PCMC Bhavan metro station

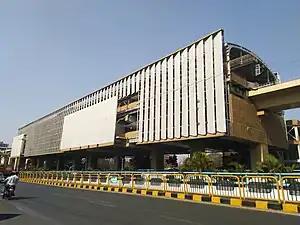

PCMC Bhavan is the elevated northern terminal metro station on the North-South corridor of the Purple Line of Pune Metro in Pimpri Chinchwad, India. The station was opened on 6 March 2022 as an inauguration of Pune Metro. From March 2022 to July 2023, the Purple Line operated between PCMC Bhavan and Phugewadi, but from 1 August 2023 the section between Phugewadi and Civil Court metro station came into use, so trains ran from PCMC Bhavan to Civil Court. On 29 September 2024, the launch of Pune Metro Phase I was completed and the Purple Line was fully operational from PCMC to Swargate. An extension has been planned which will move PCMC station's terminal status and extend the line to Nigdi.